The Frank Sinatra Show (radio program)

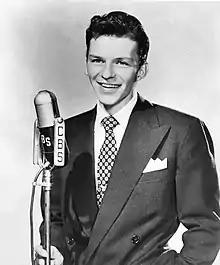
Sinatra in a 1942 publicity photo for CBS Radio

The Frank Sinatra Show was a title applied—in some cases specifically and in other cases generically—to several radio musical programs in the United States, some of which had other distinct titles as indicated below. Singer Frank Sinatra starred in the programs, some of which were broadcast on CBS, while others were on NBC.